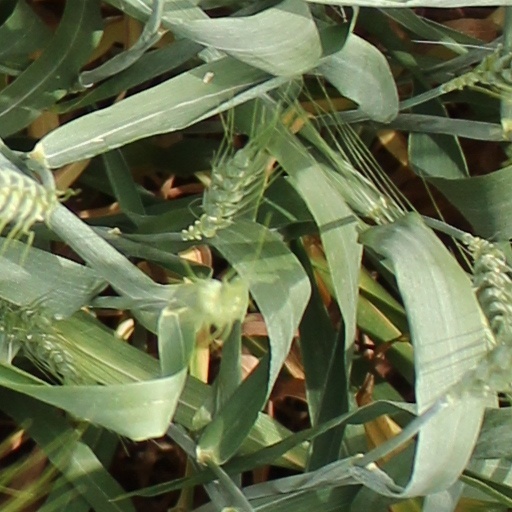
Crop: wheat